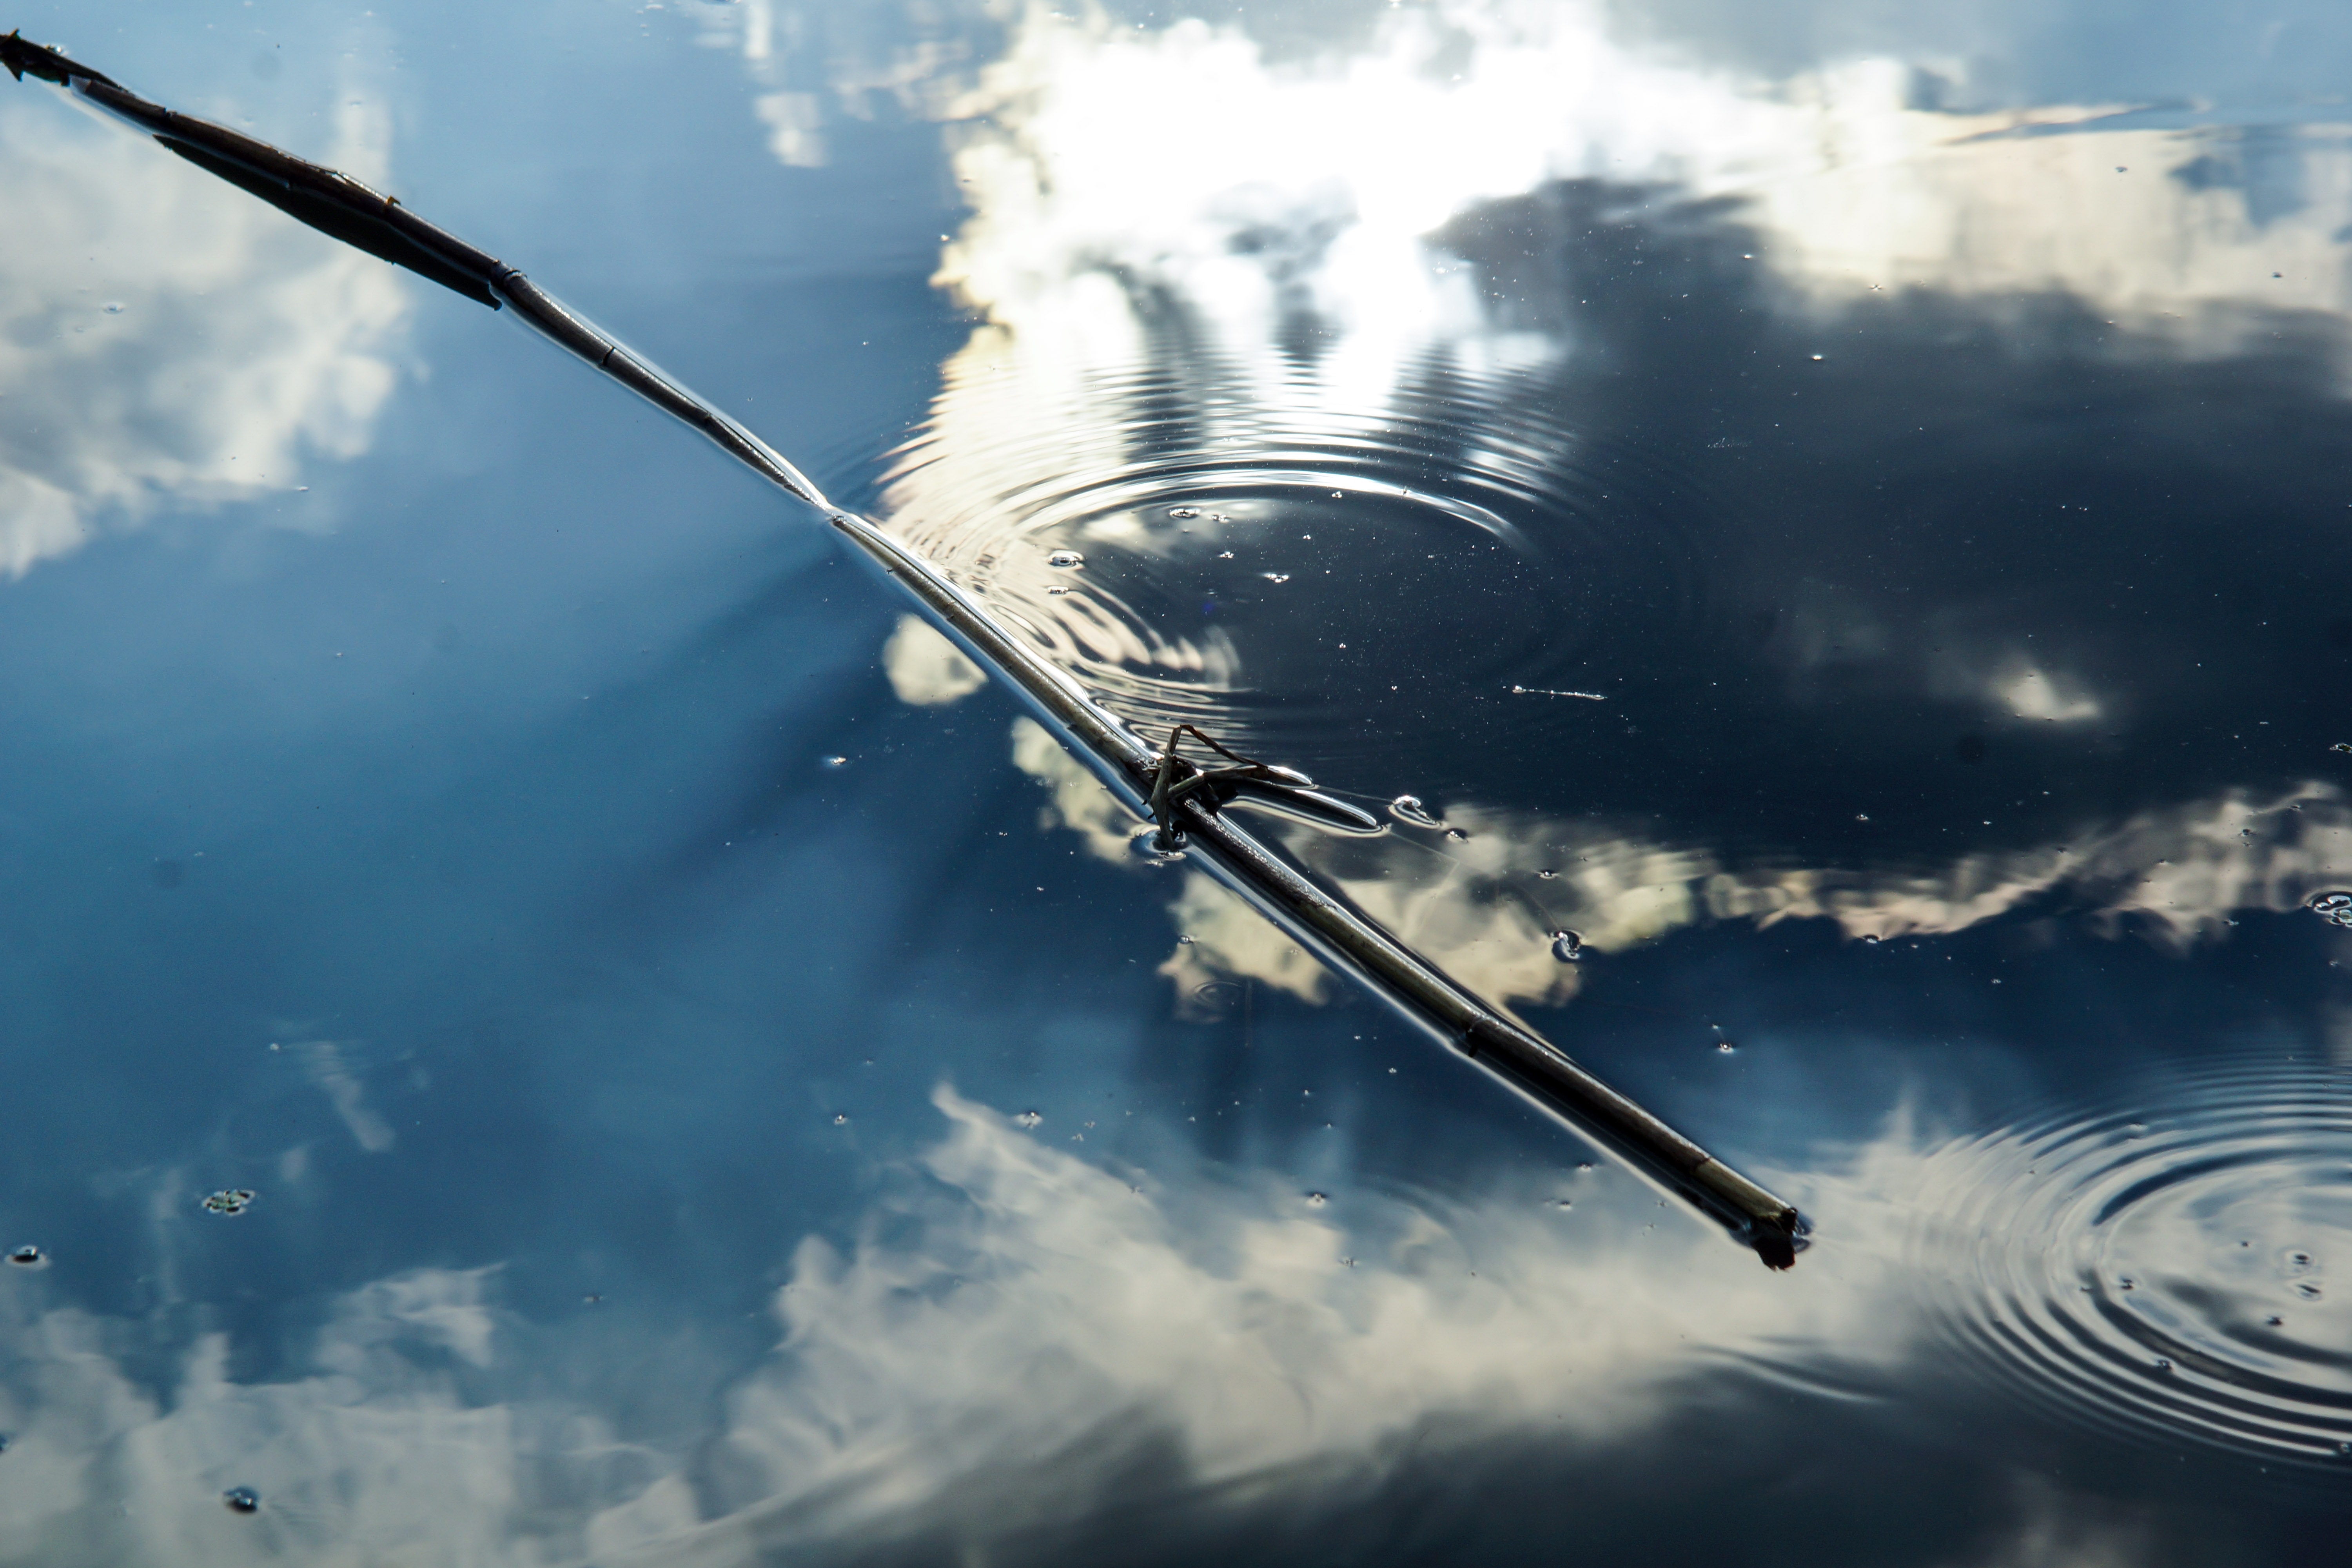
landscape, water, nature, wing, cloud, sky, sunlight, wave, lake, wind, atmosphere, airplane, aircraft, reflection, vehicle, flight, outer space, clouds, hungary, natural water, mirroring, screenshot, water reflection, wolkenspiel, atmospheric phenomenon, atmosphere of earth, computer wallpaper